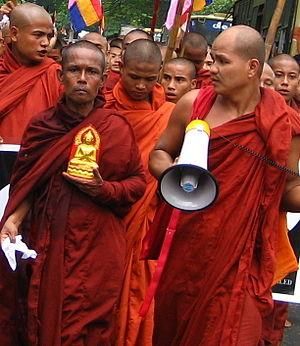
Les événements politiques d'août et septembre 2007 en Birmanie, parfois surnommés révolution de safran, ont pour origine l'augmentation brutale du prix de plusieurs sources d'énergies décidée par le régime à partir du 15 août. Les manifestations ont débuté le 19 août à Rangoon. Ces manifestations pacifiques se sont étendues et poursuivies avec le soutien de centaines de bonzes, accompagnés de plusieurs dizaines de milliers de personnes, atteignant jusqu'à 100 000 manifestants.